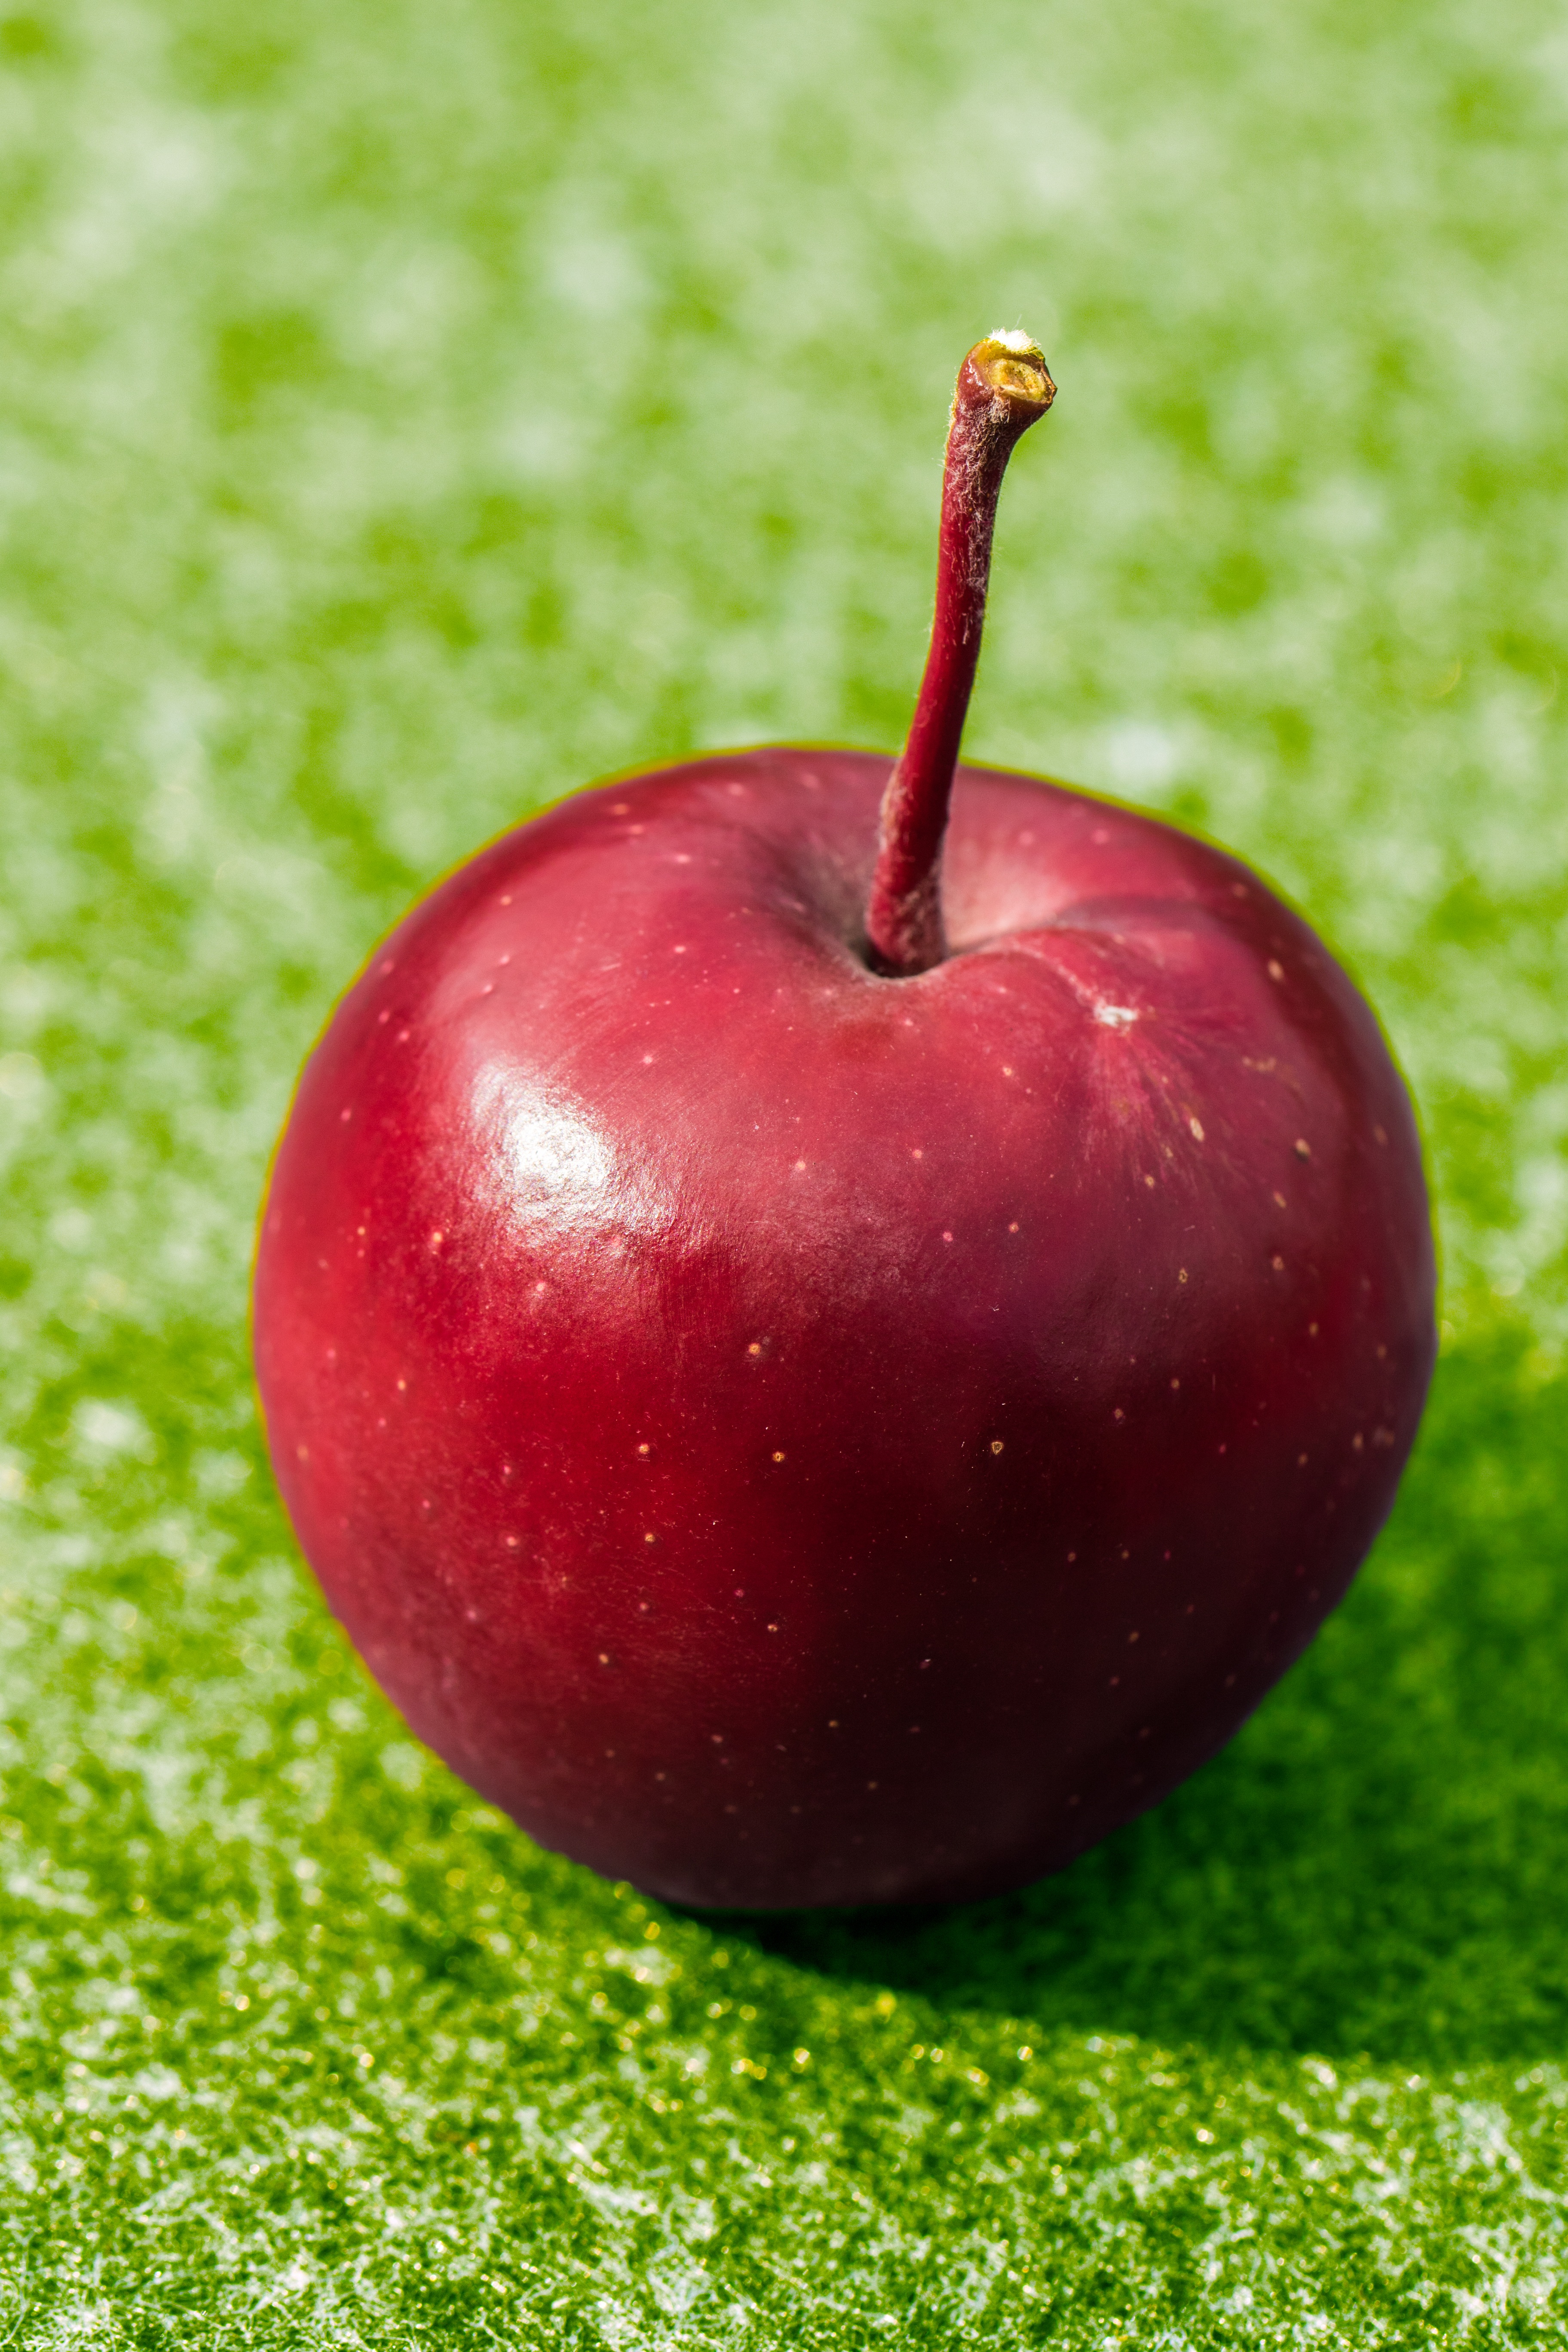
apple, plant, fruit, flower, food, green, red, produce, frisch, cherry, flowering plant, rose family, land plant, rose order